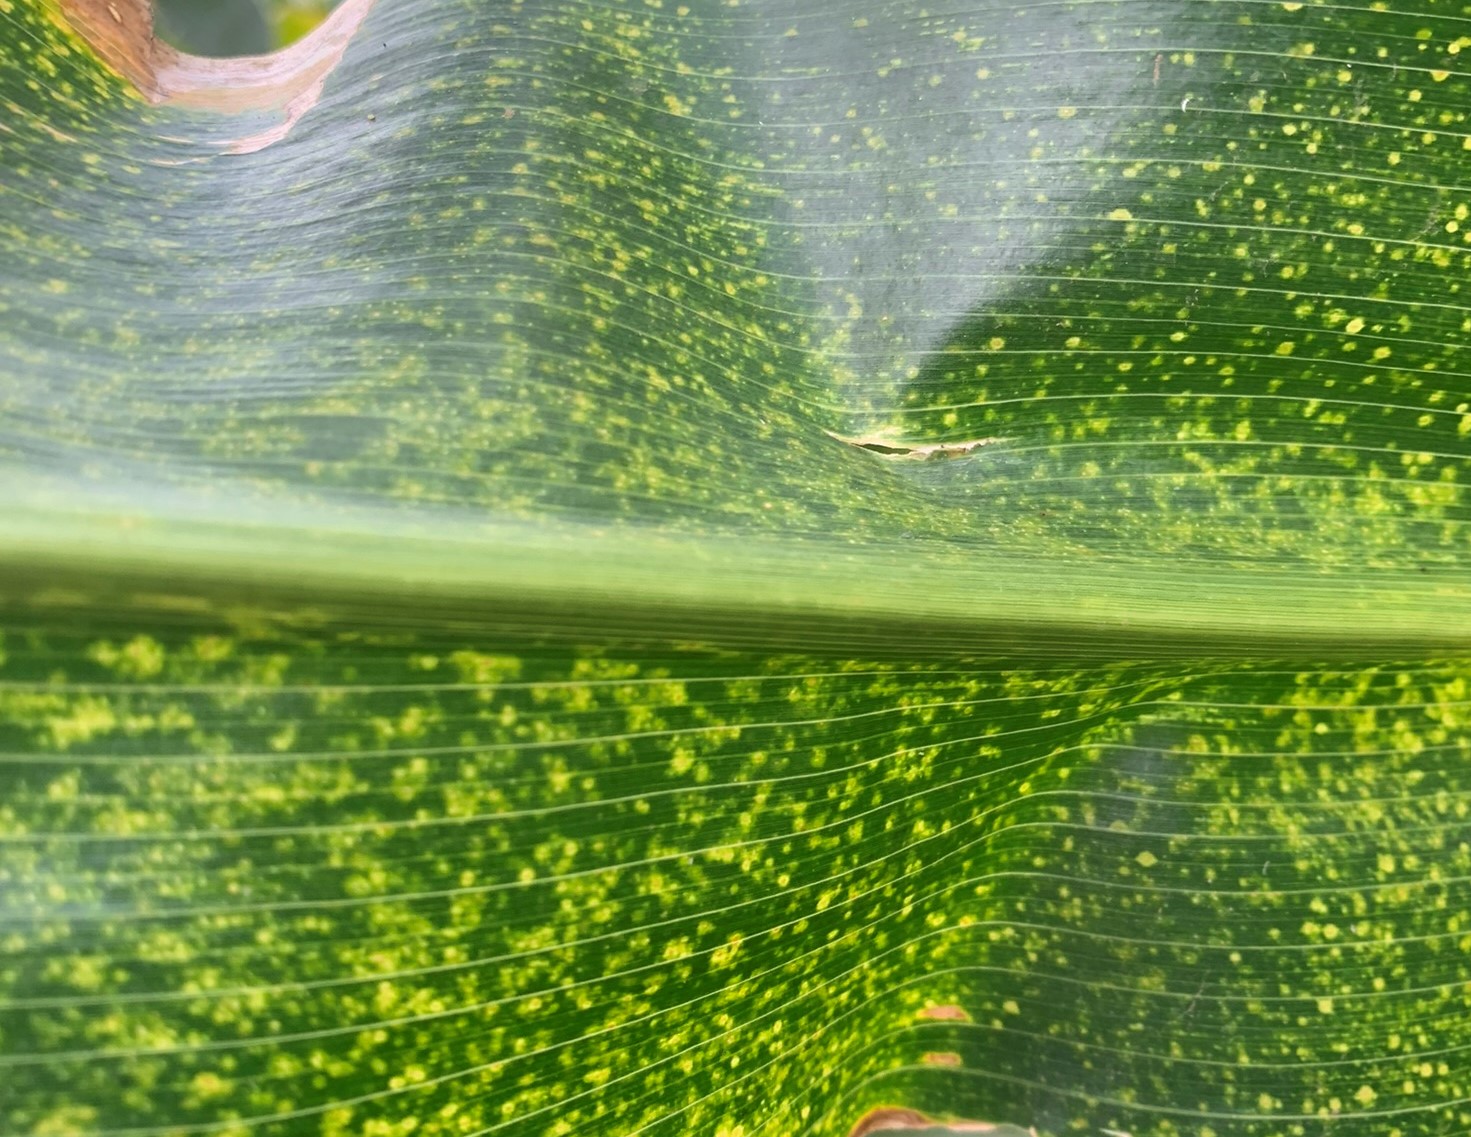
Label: MLN